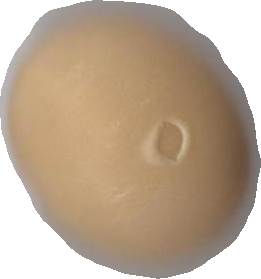
Variety: Grobogan